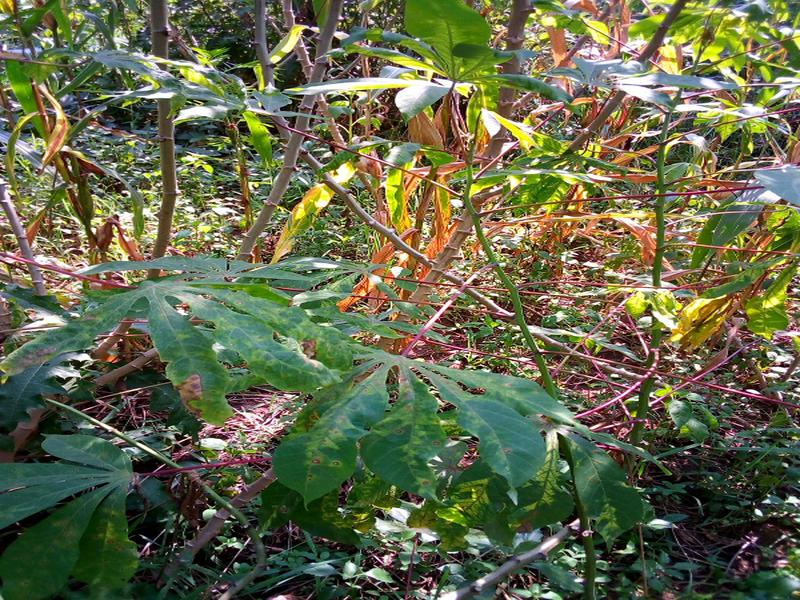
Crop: cassava
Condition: mosaic_disease